Bill Drummond

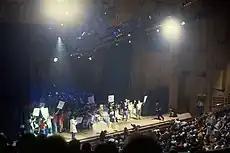
2K's performance at the Barbican Arts Centre, London, 1997

Despite the KLF's retirement from the music business, Drummond's involvement with Jimmy Cauty was far from over. In 1993, the pair regrouped as the K Foundation, ostensibly a foundation for the arts. They established the K Foundation art award for the ""worst" artist of the year". The award, worth £40,000, was presented to Rachel Whiteread on 23 November 1993 outside London's Tate Gallery. Ms Whiteread had just accepted the £20,000 1993 Turner Prize award for best British Contemporary artist inside the gallery. The K Foundation award attracted huge interest from the British broadsheet newspapers.